Abner Aust

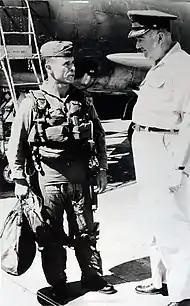
Aust (left) as commanding officer of 31st TFW, during Vietnam War

Aust remained in the Air Force following the war and served in a variety of command and staff positions over the next 27 years, including serving as an Aircraft Maintenance Officer with Military Assistance Advisory Group in Denmark from December 1951 to July 1954. He attended Air Command and Staff College at Maxwell Air Force Base in Alabama from August 1954 to July 1955. Promoted to colonel on November 17, 1963, he first served as deputy commander and then commander of the 6002nd Standardization Evaluation Group at Kadena Air Base, Okinawa, from September 1963 to June 1965.